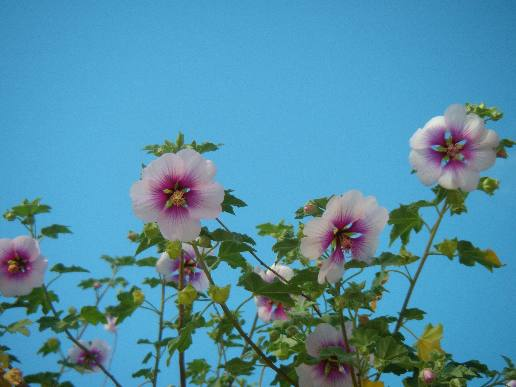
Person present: No